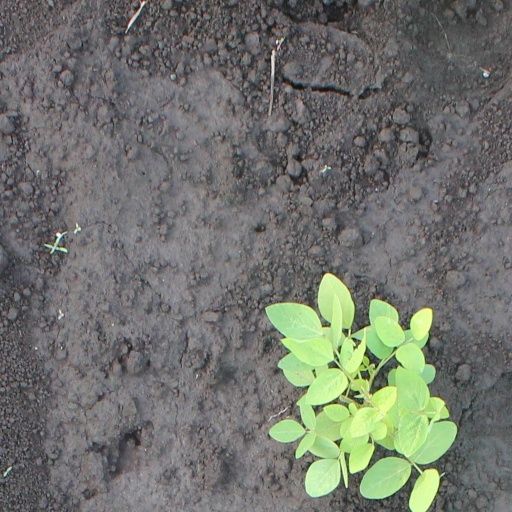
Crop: soybean